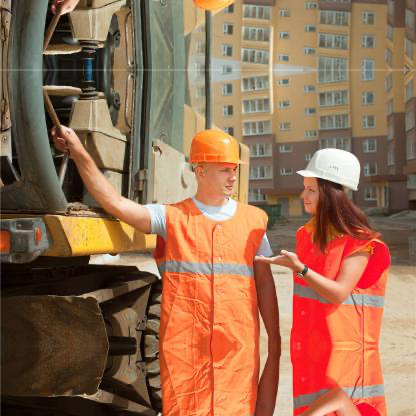
Objects in the image:
label: helmet
label: helmet
label: helmet